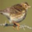
Label: bird